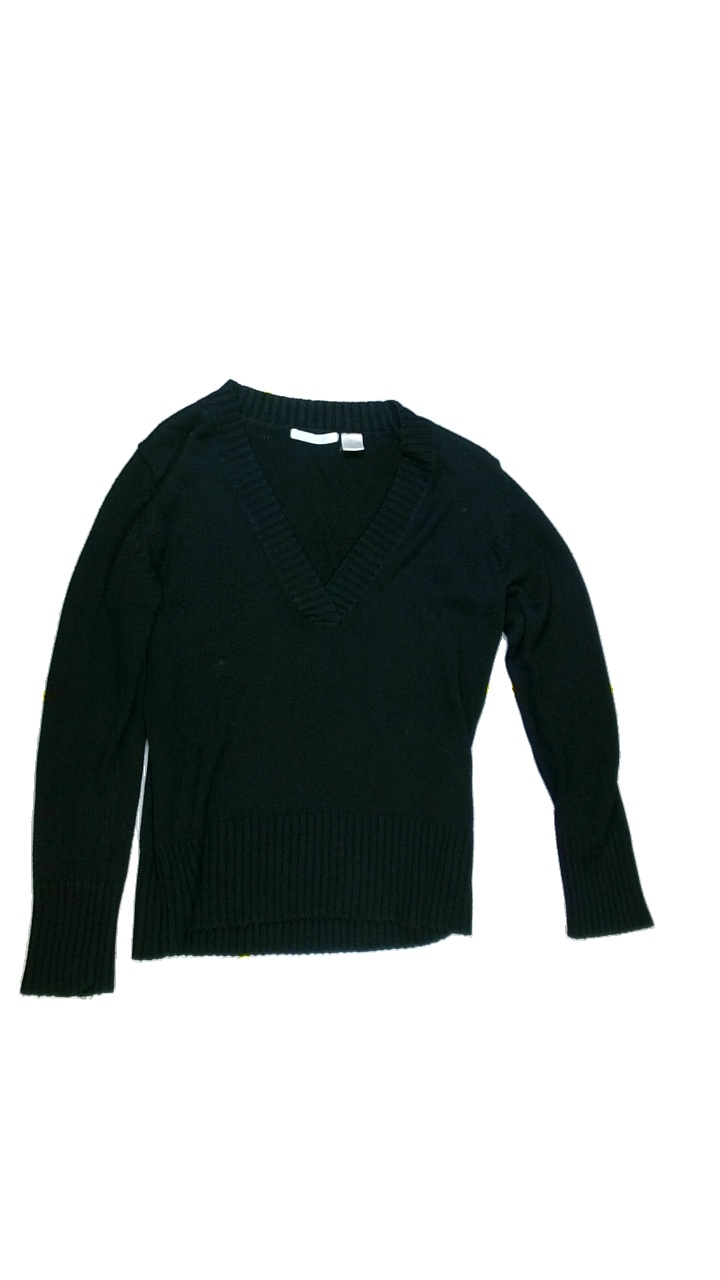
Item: Sweater (Ladies)
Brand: Not Applicable
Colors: Black
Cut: Regular, V-collar
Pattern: Plain
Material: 100% Acry
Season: All
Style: No trend
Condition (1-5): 2
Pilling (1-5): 3
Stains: No
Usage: Recycle
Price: <50